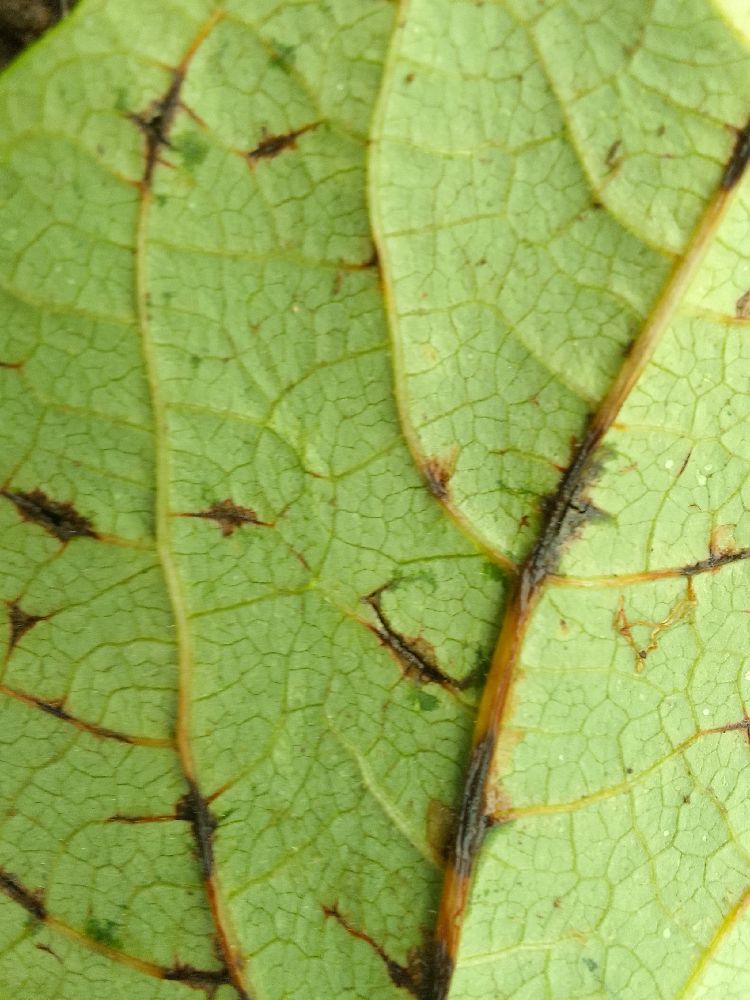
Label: anthracnose